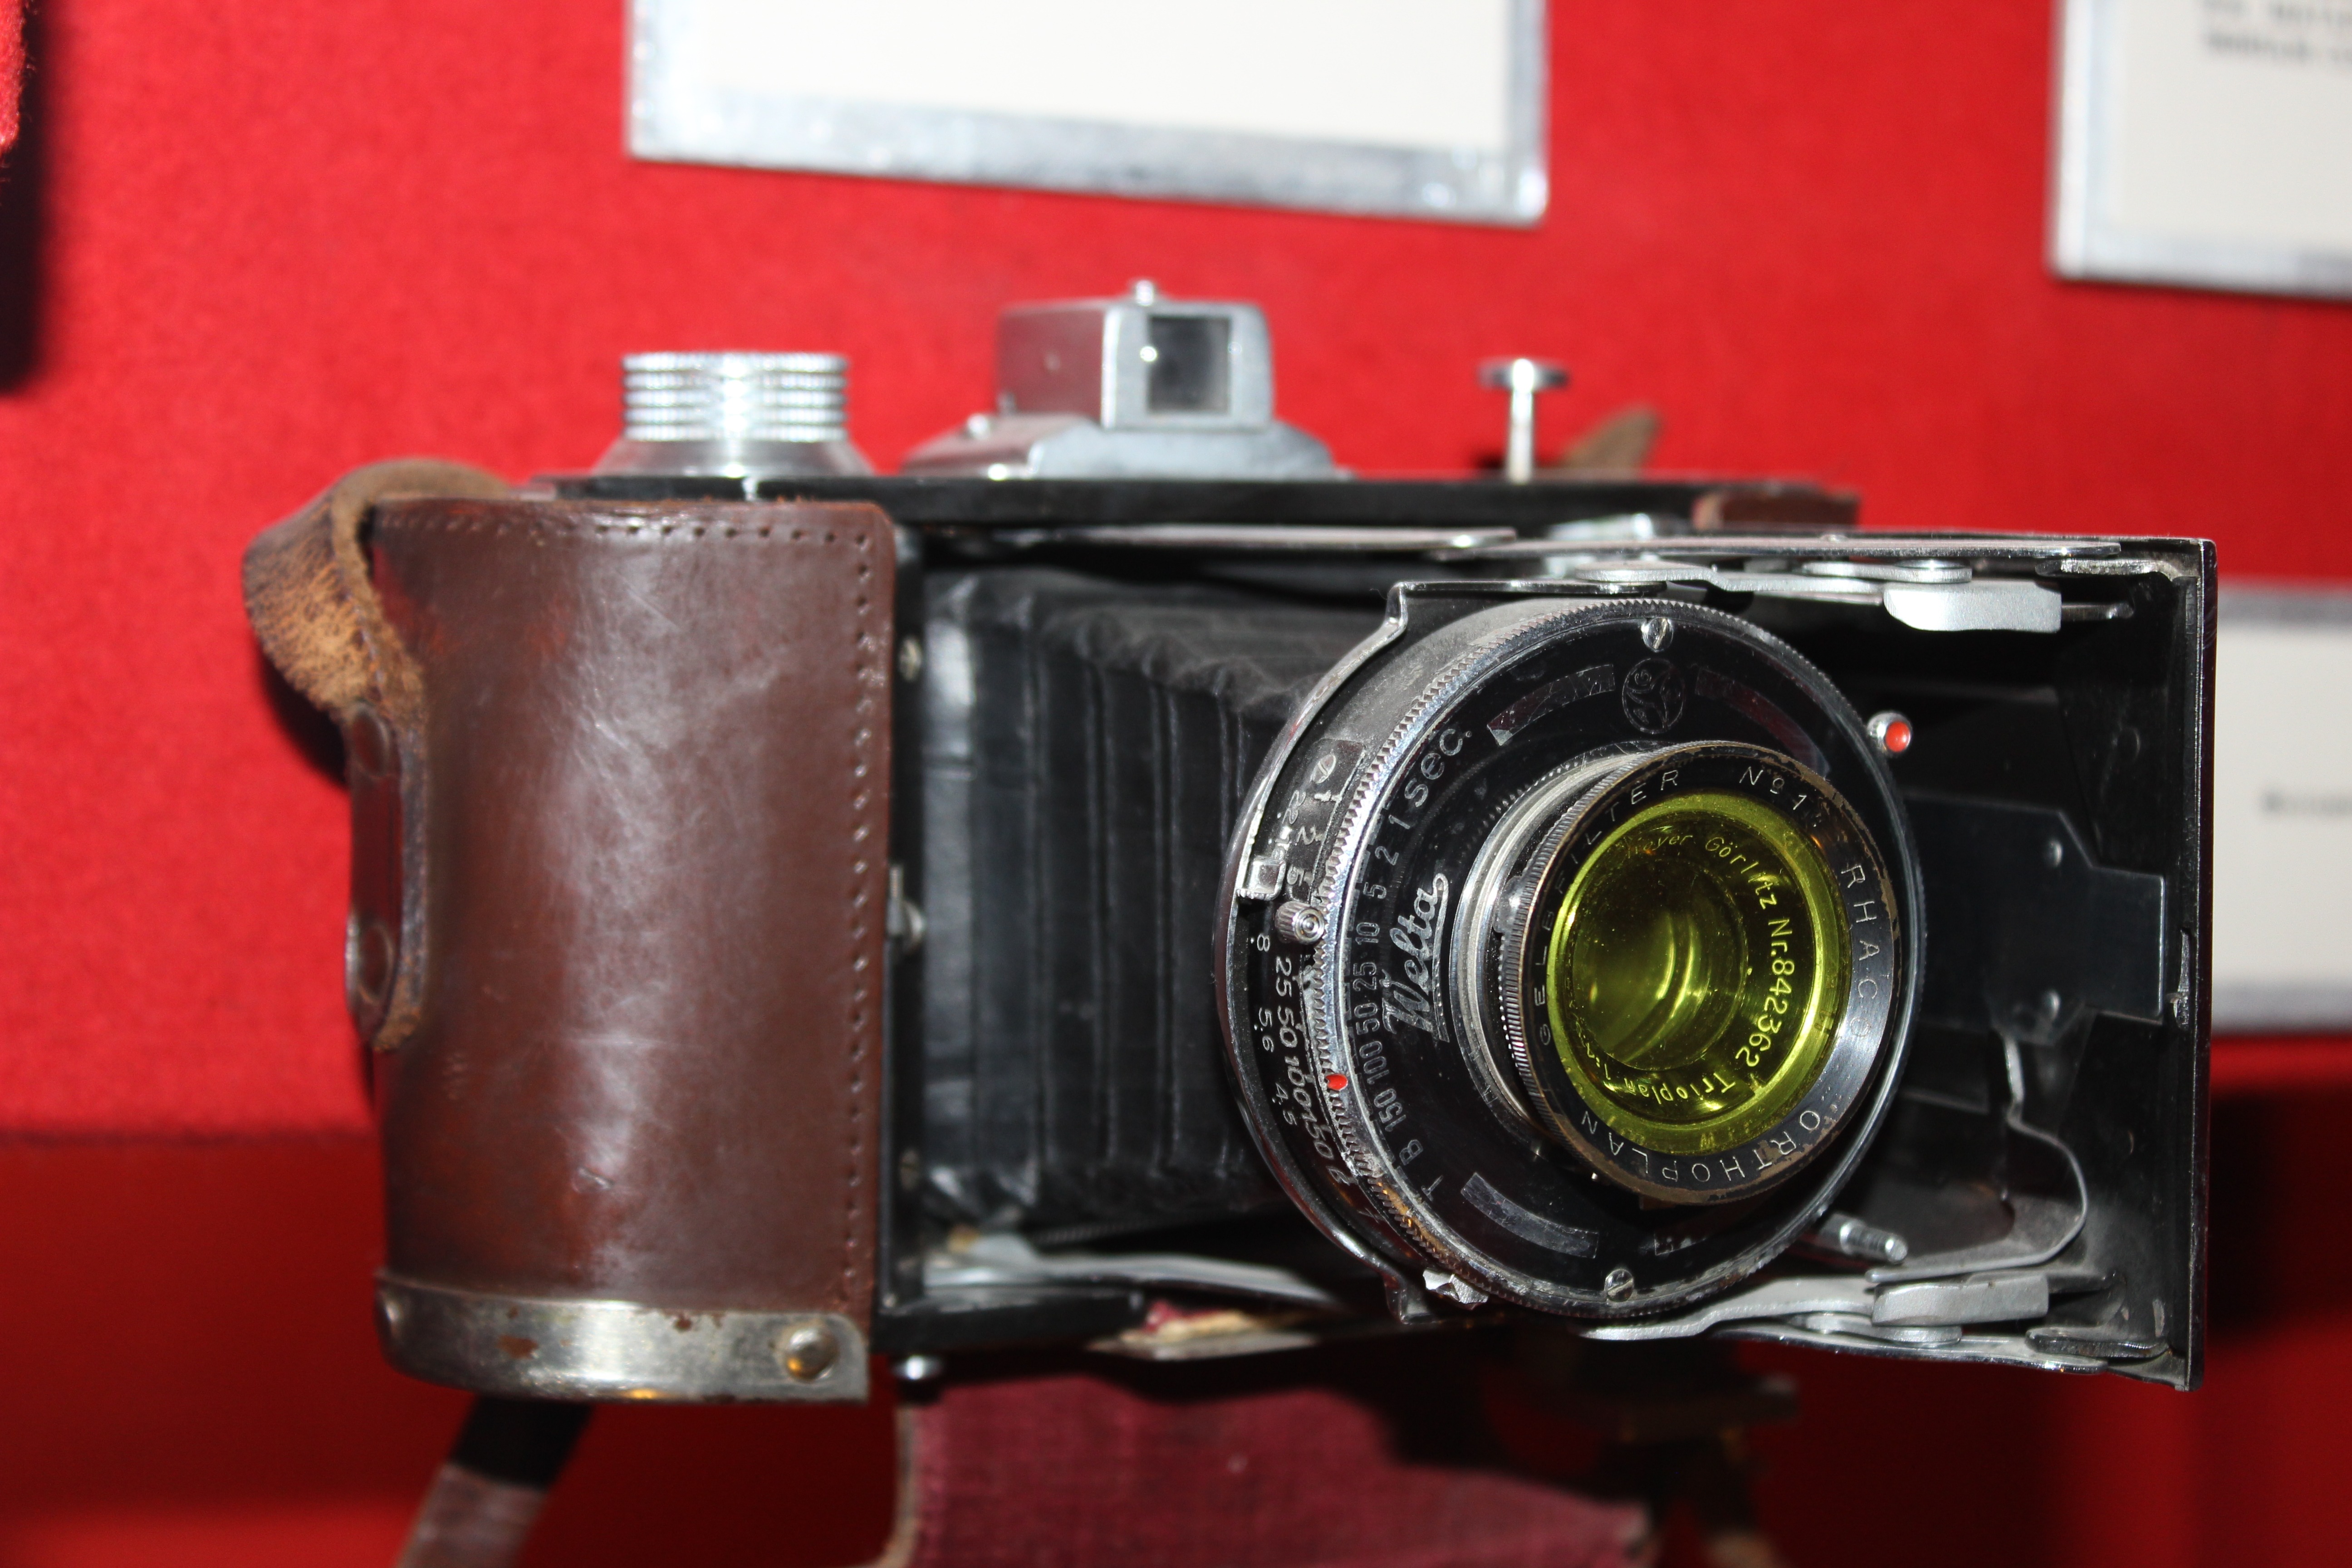
camera, film camera, old camera, product, reflex camera, digital camera, exhibit, camera lens, rarity, digital slr, single lens reflex camera, cameras optics, mirrorless interchangeable lens camera, camera accessory